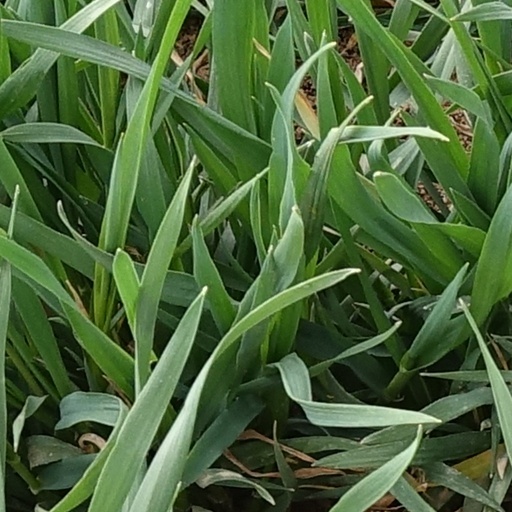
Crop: wheat